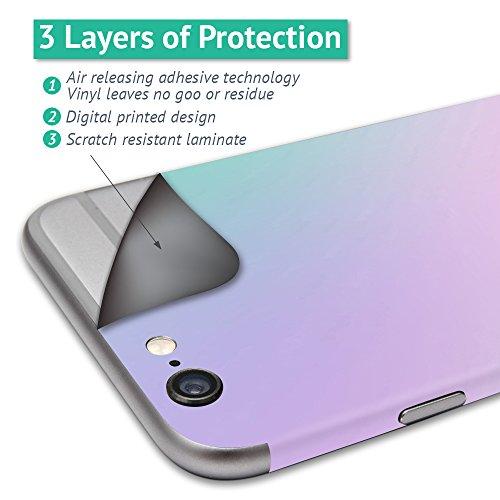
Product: MightySkins Skin Compatible with DJI Spark Mini - Wooden Floral | Protective, Durable, and Unique Vinyl Decal wrap Cover | Easy to Apply, Remove, and Change Styles | Made in The USA
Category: Toys & Games | Novelty & Gag Toys | Gag Toys & Practical Jokes
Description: SET THE TREND: Show off your unique style with Mighty Skins for your DJI Spark Mini Don’t like the Wooden Floral skin We have hundreds of designs to choose from, so your Spark Mini will be as unique as you are.
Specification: ProductDimensions:8x0.1x10inches|ItemWeight:0.16ounces|ShippingWeight:0.96ounces|ASIN:B073JR9XZW|Itemmodelnumber:DJSP-WoodenFloral